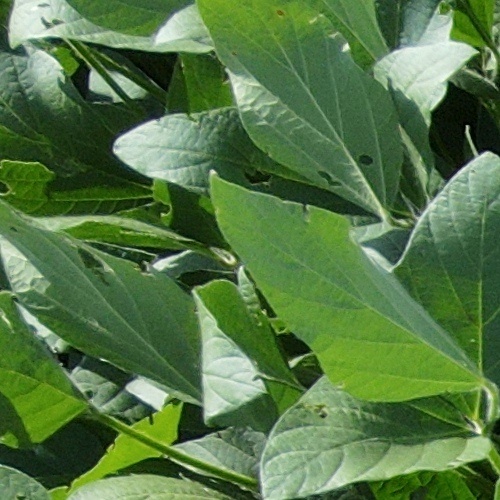
Label: Caterpillar